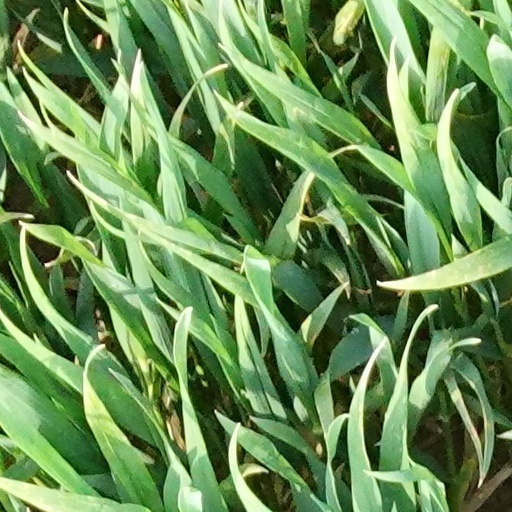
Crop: wheat